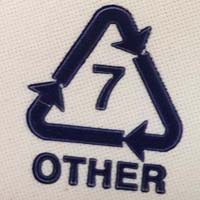
Plastic recycling code class: 7_other_resins